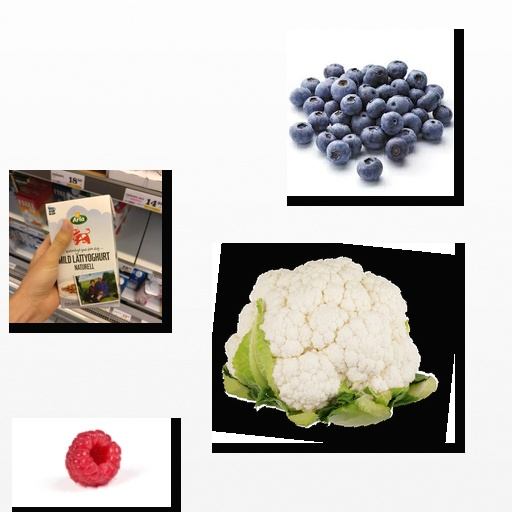
Food items: cauliflower, raspberry, yoghurt, blueberry